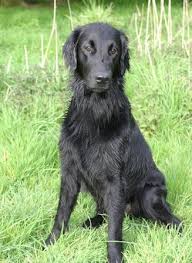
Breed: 206-n000047-flat_coated_retriever